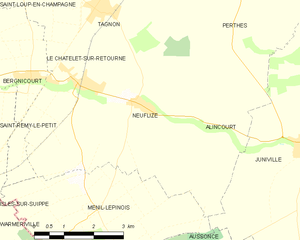
Carte des communes françaises: Neuflize